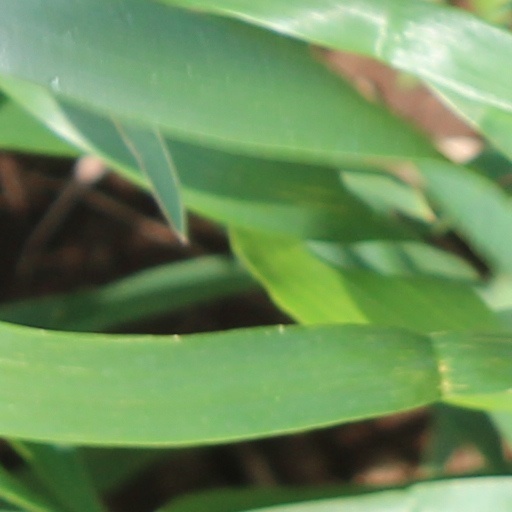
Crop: wheat